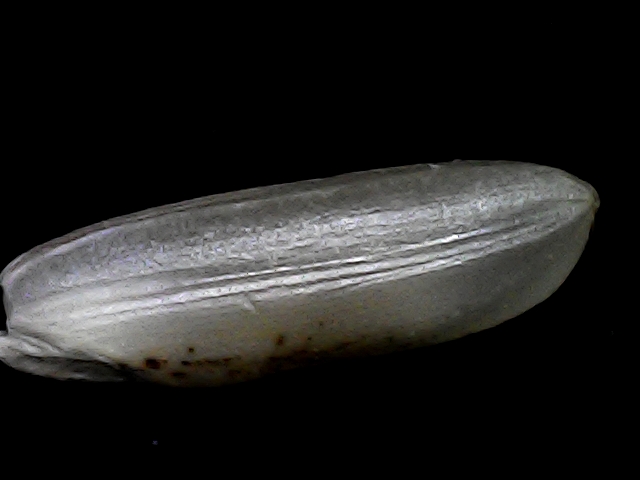
Rice variety: BRRI67